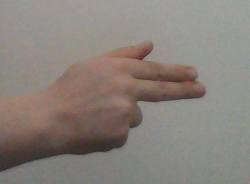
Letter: ghain